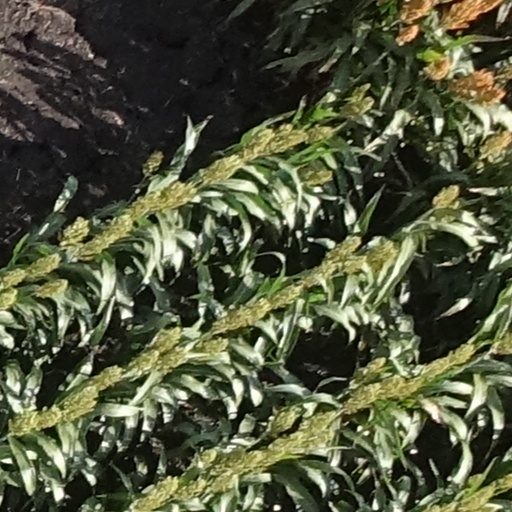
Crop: sorghum